Said Bakkati

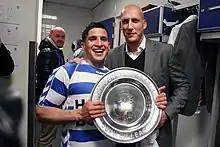
Bakkati (left) with Jaap Stam (right) with the champion shield after FC Zwolle became champion of the Eerste Divisie.

Said Bakkati (born 23 March 1982) is a Dutch former footballer who serves as assistant manager of Ajax. During his playing career, he played as a right-back. Born in the Netherlands, he is of Moroccan descent.